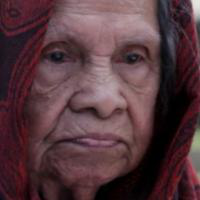
Age group: age 80 +